Catholic Church in Indonesia

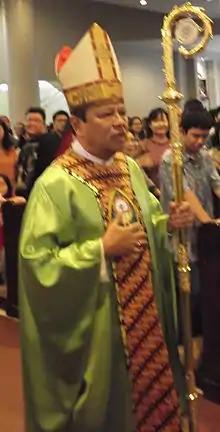
Ignatius Suharyo Hardjoatmodjo, the Archbishop of Jakarta

The first Indonesian archbishop to be made cardinal was Justinus Darmojuwono on 29 June 1967. Indonesian Bishops took part in the second Vatican Council, which was convened from 1962 to 1965.